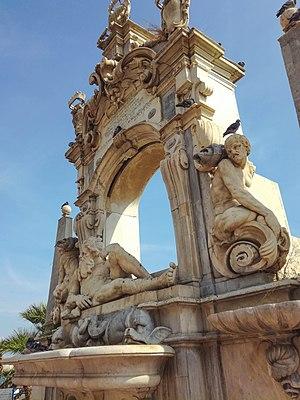
La fontaine du Sebeto est une des fontaines monumentales de Naples. Elle est située via Caracciolo.